Karl Witte

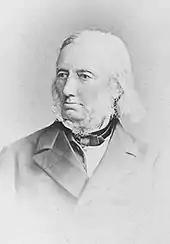
Karl Witte.

Johann Heinrich Friedrich Karl Witte (July1, 1800March6, 1883) was a German jurist and scholar of Dante Alighieri.